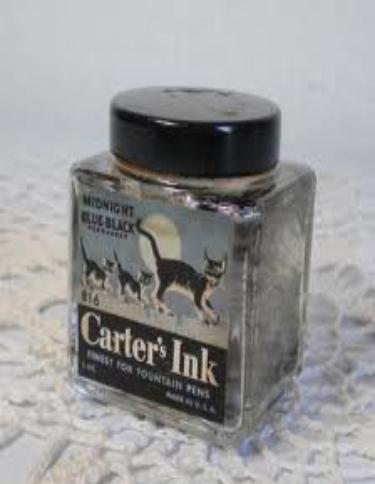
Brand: Carter's Ink
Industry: Necessities